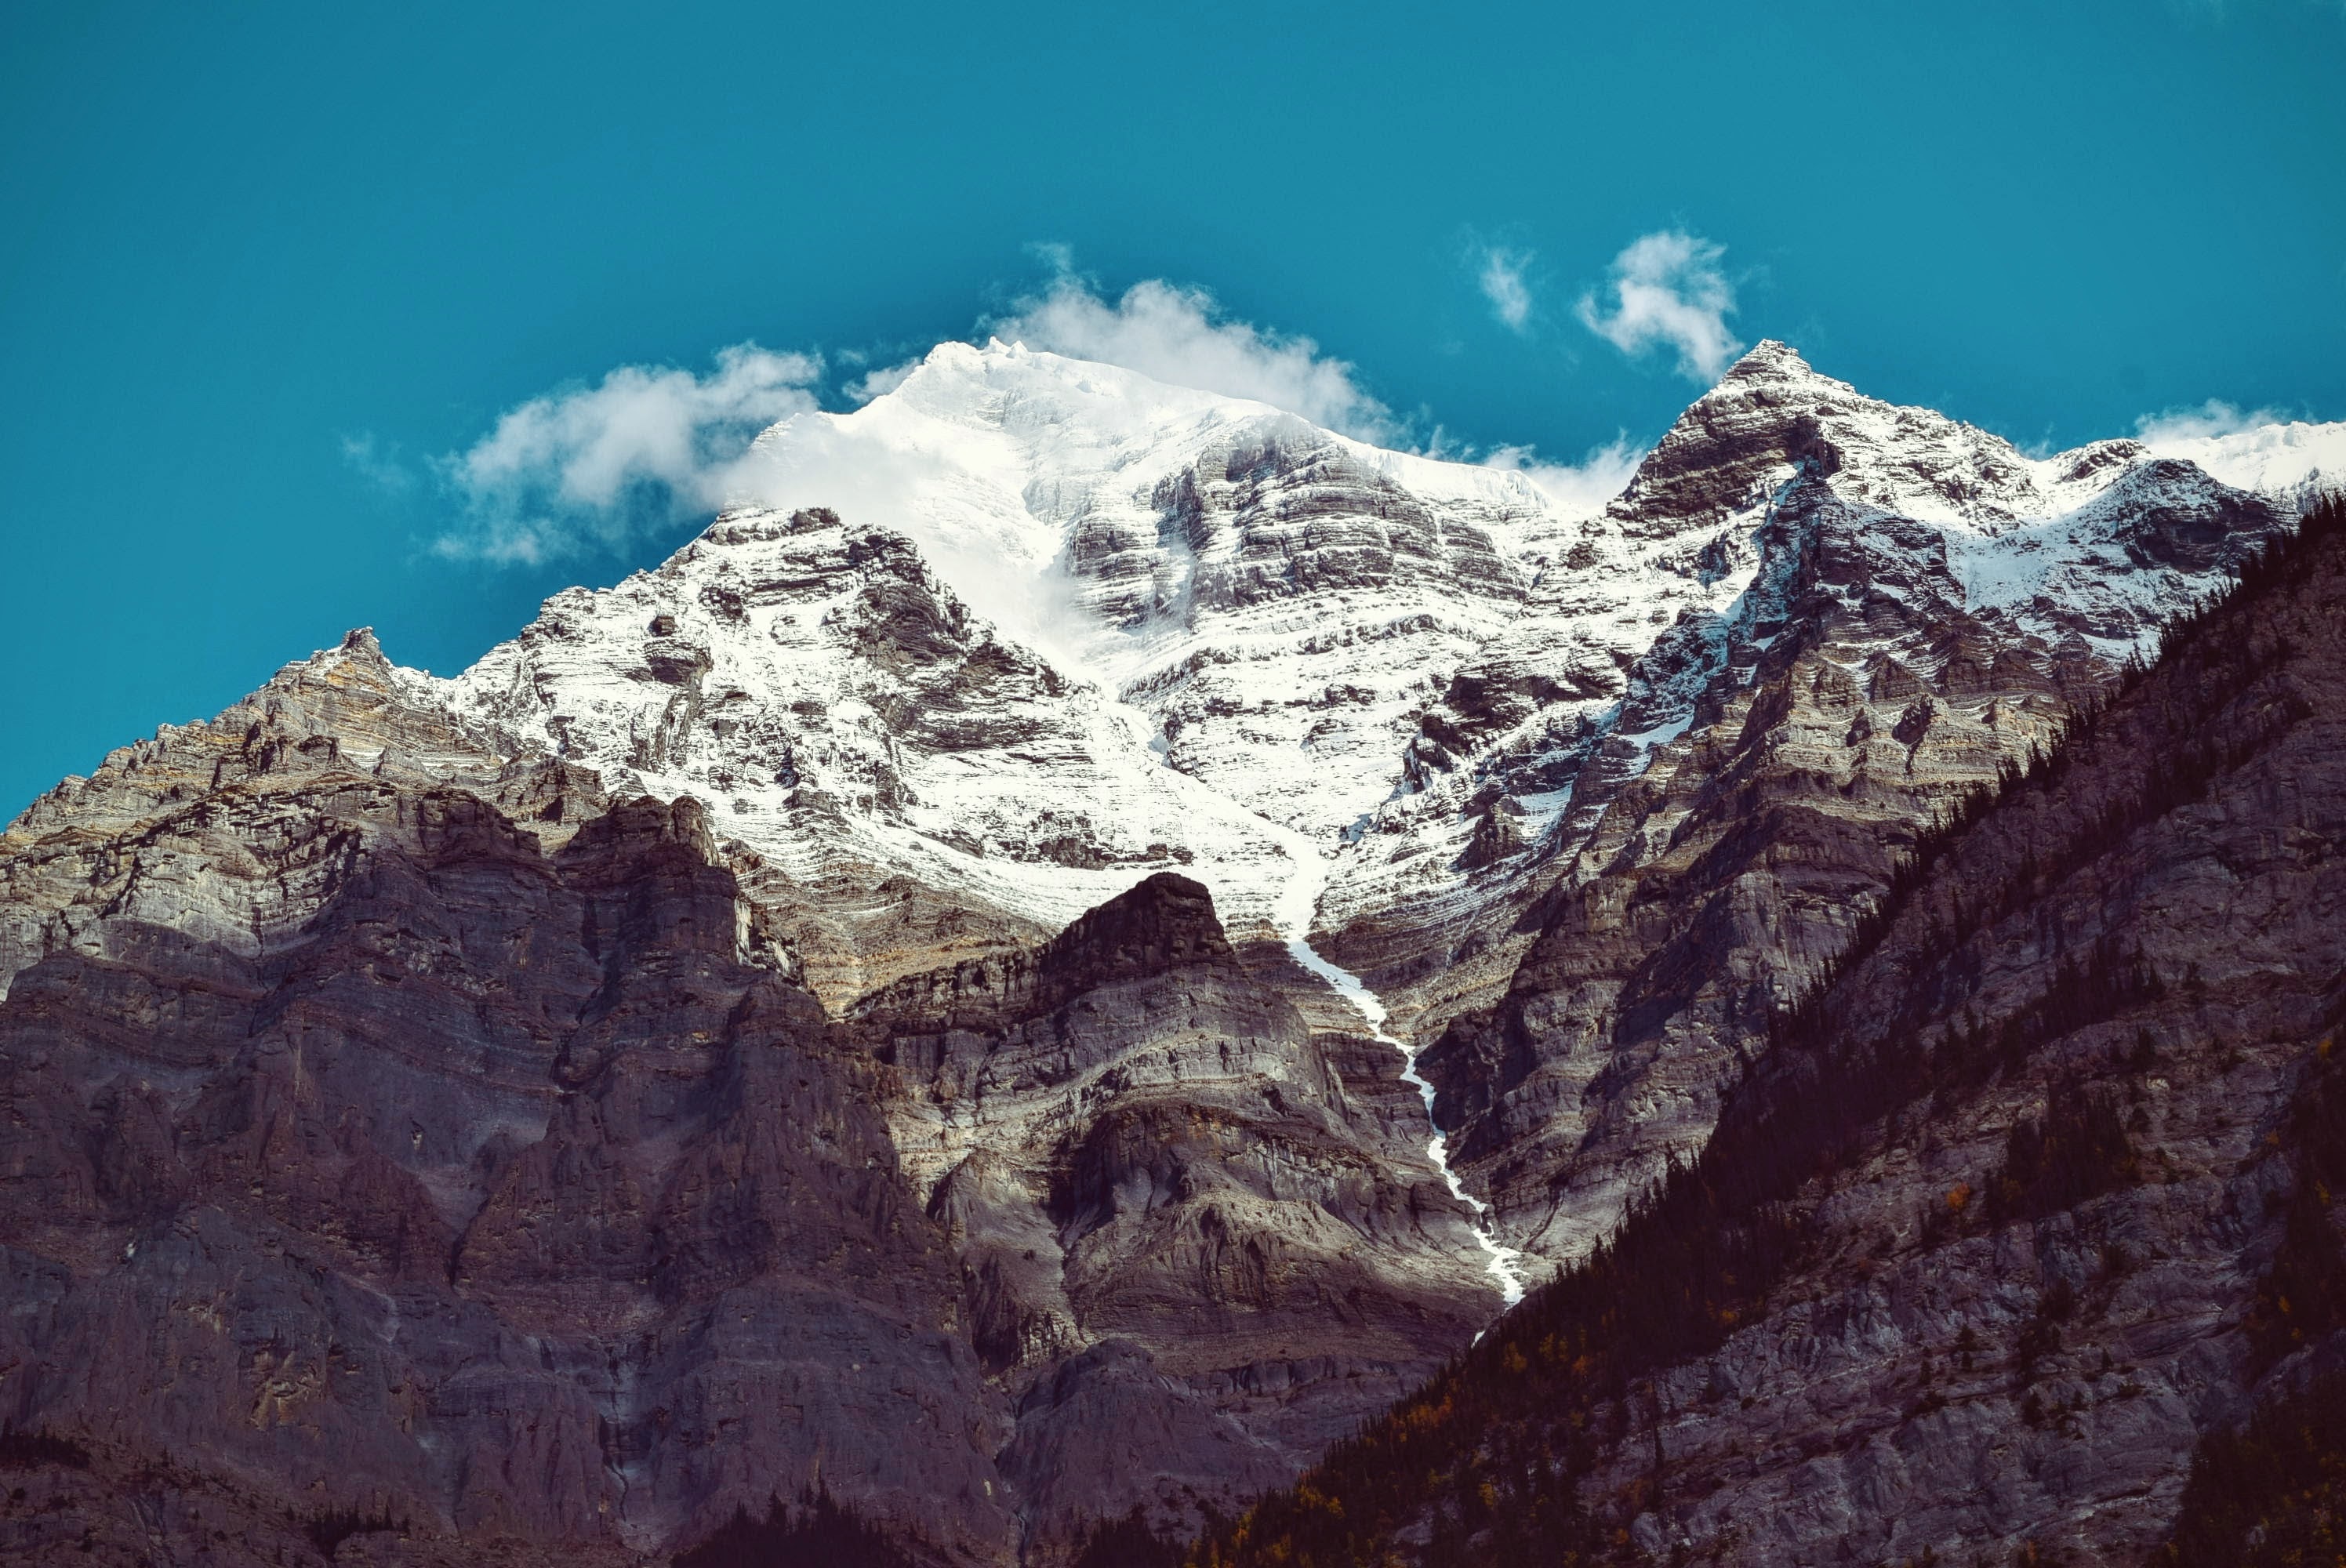
landscape, nature, mountain, snow, mountain range, terrain, ridge, summit, geology, alps, plateau, cirque, landform, mountain pass, geographical feature, mountainous landforms